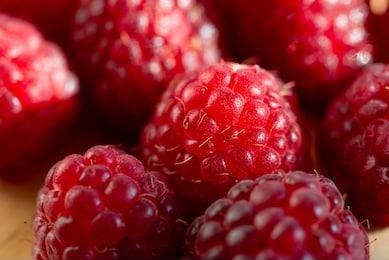
Label: raspberry